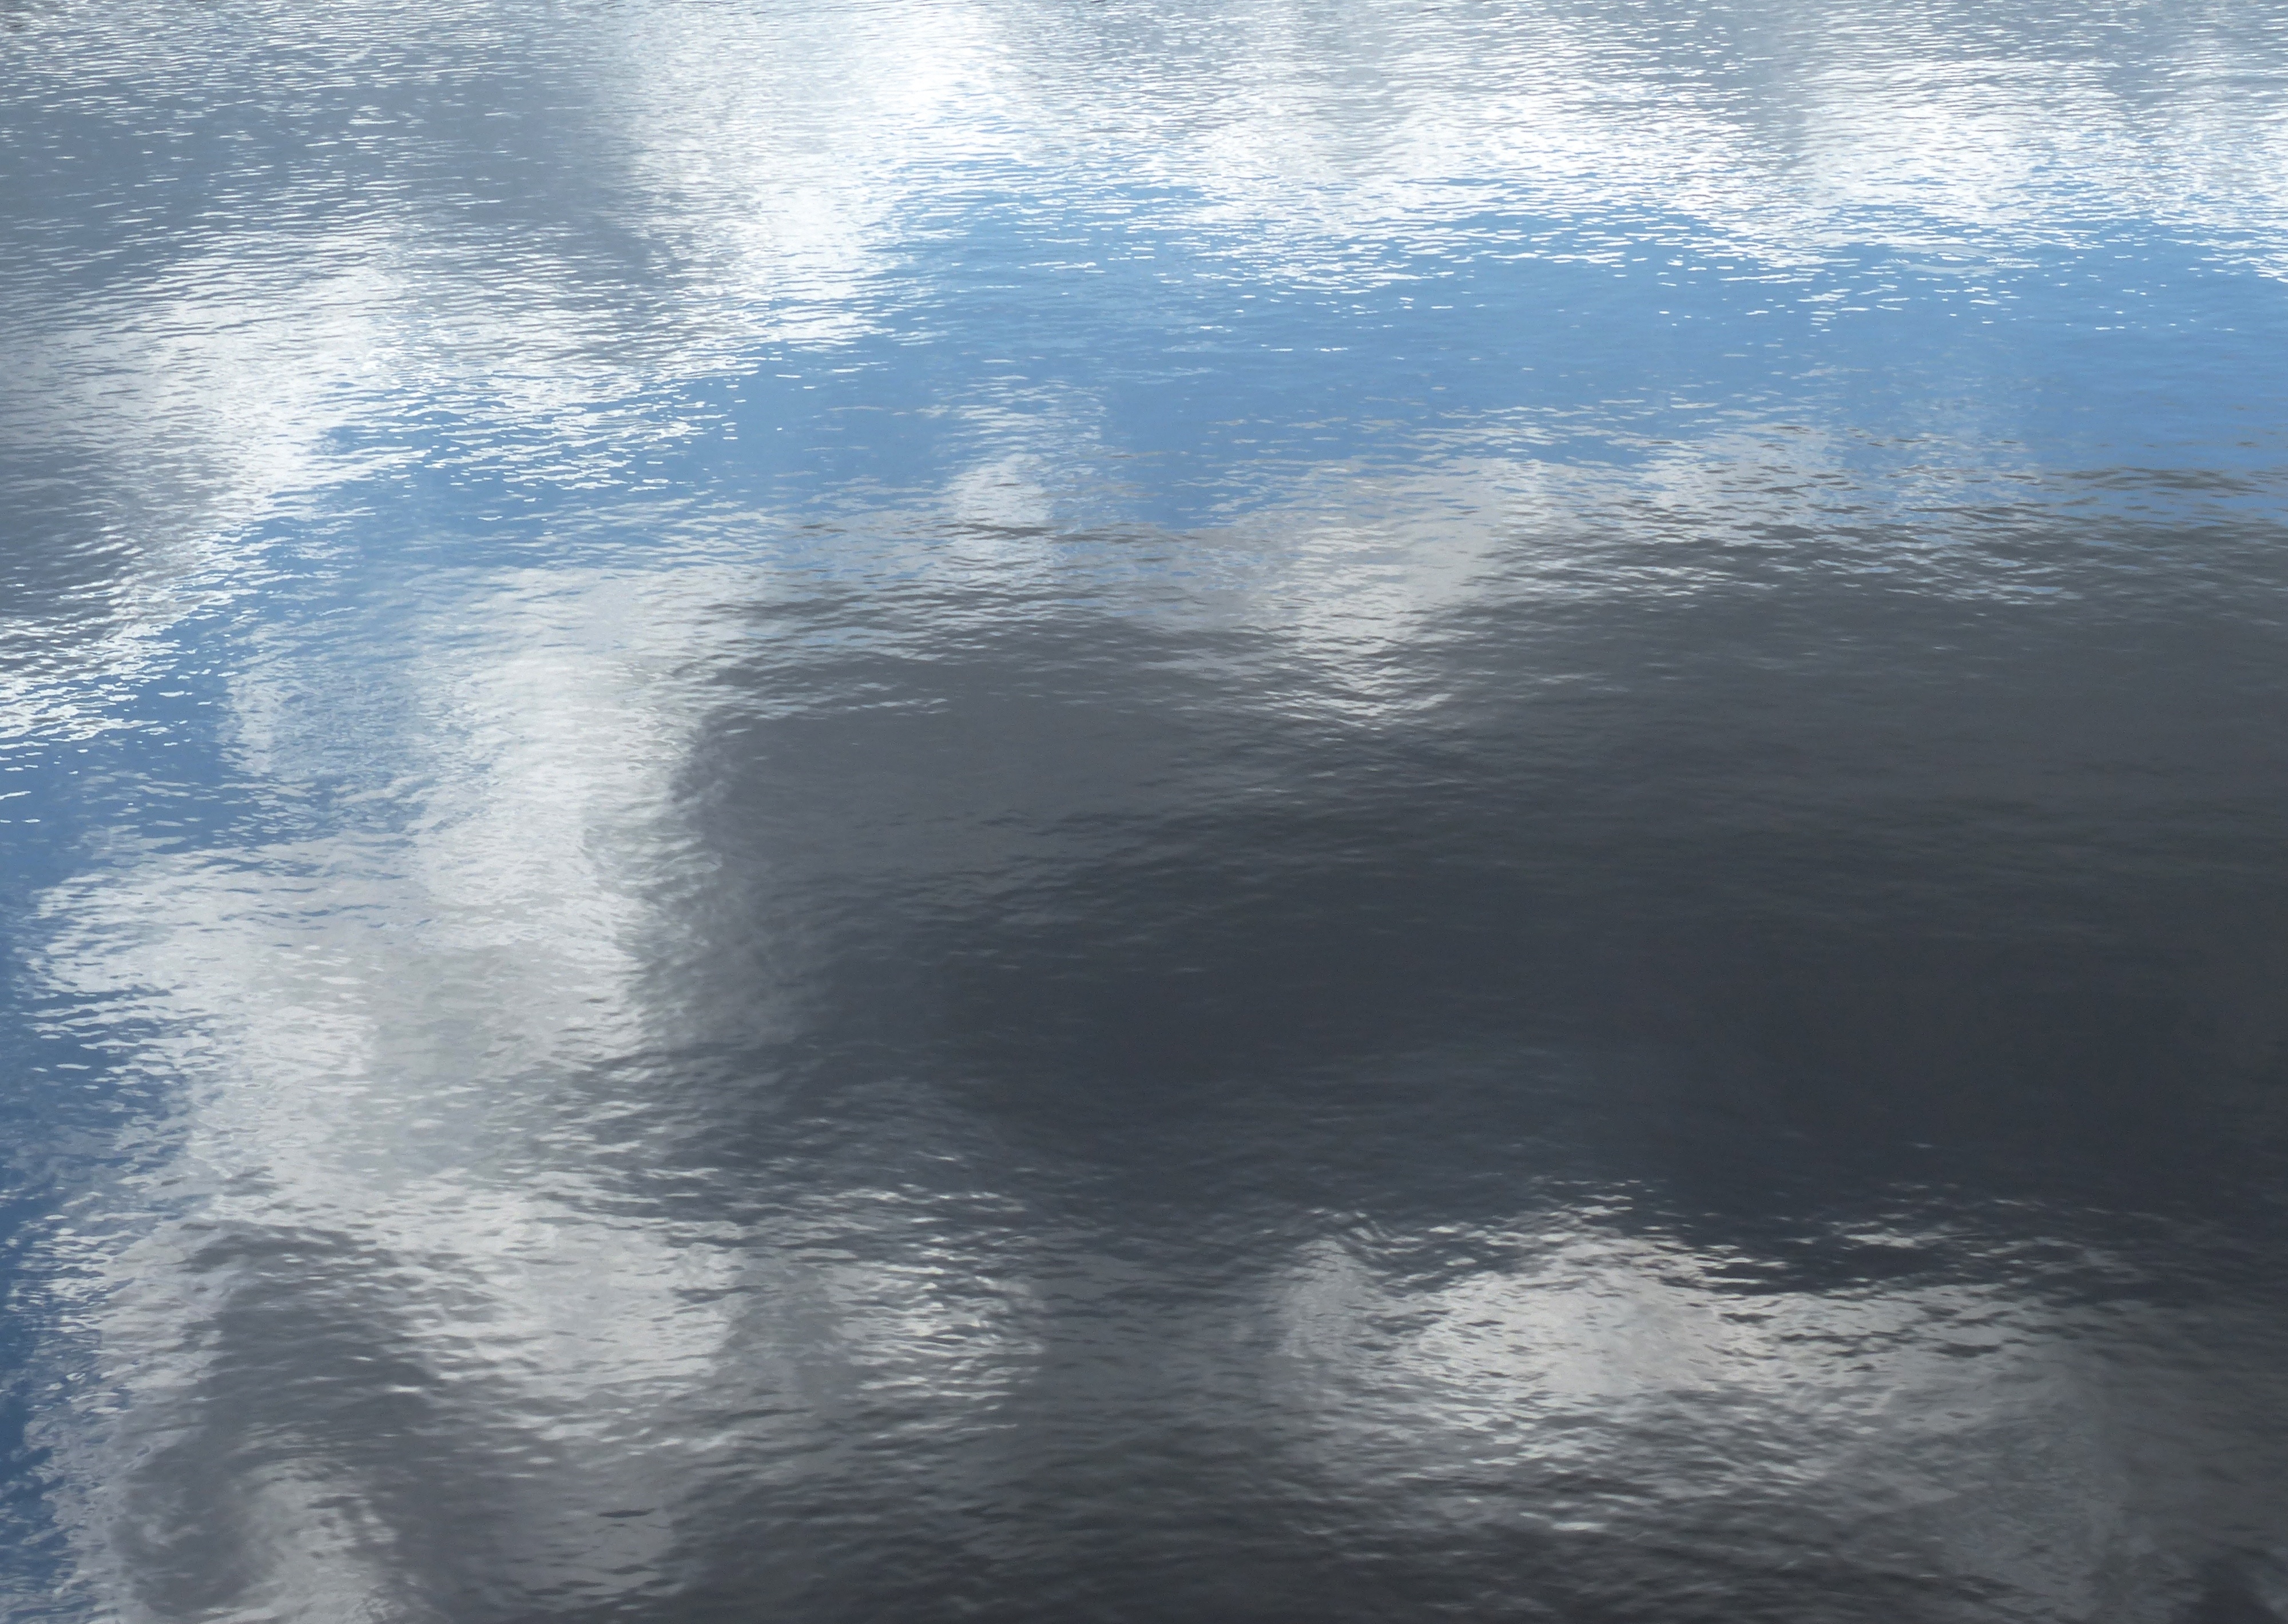
sea, coast, water, ocean, horizon, cloud, sky, sunlight, shore, wave, atmosphere, canal, reflection, blue, body of water, clouds, freezing, atmospheric phenomenon, wind wave